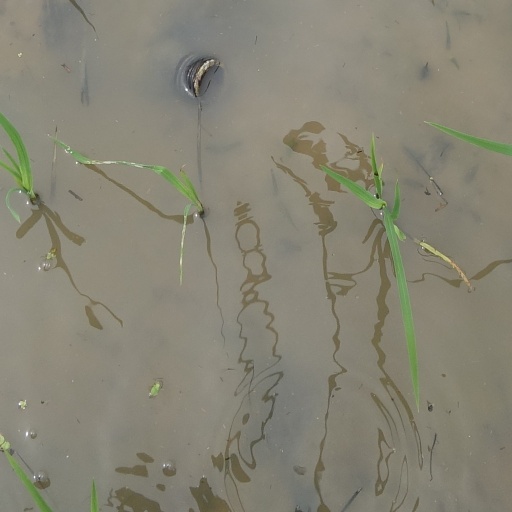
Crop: rice